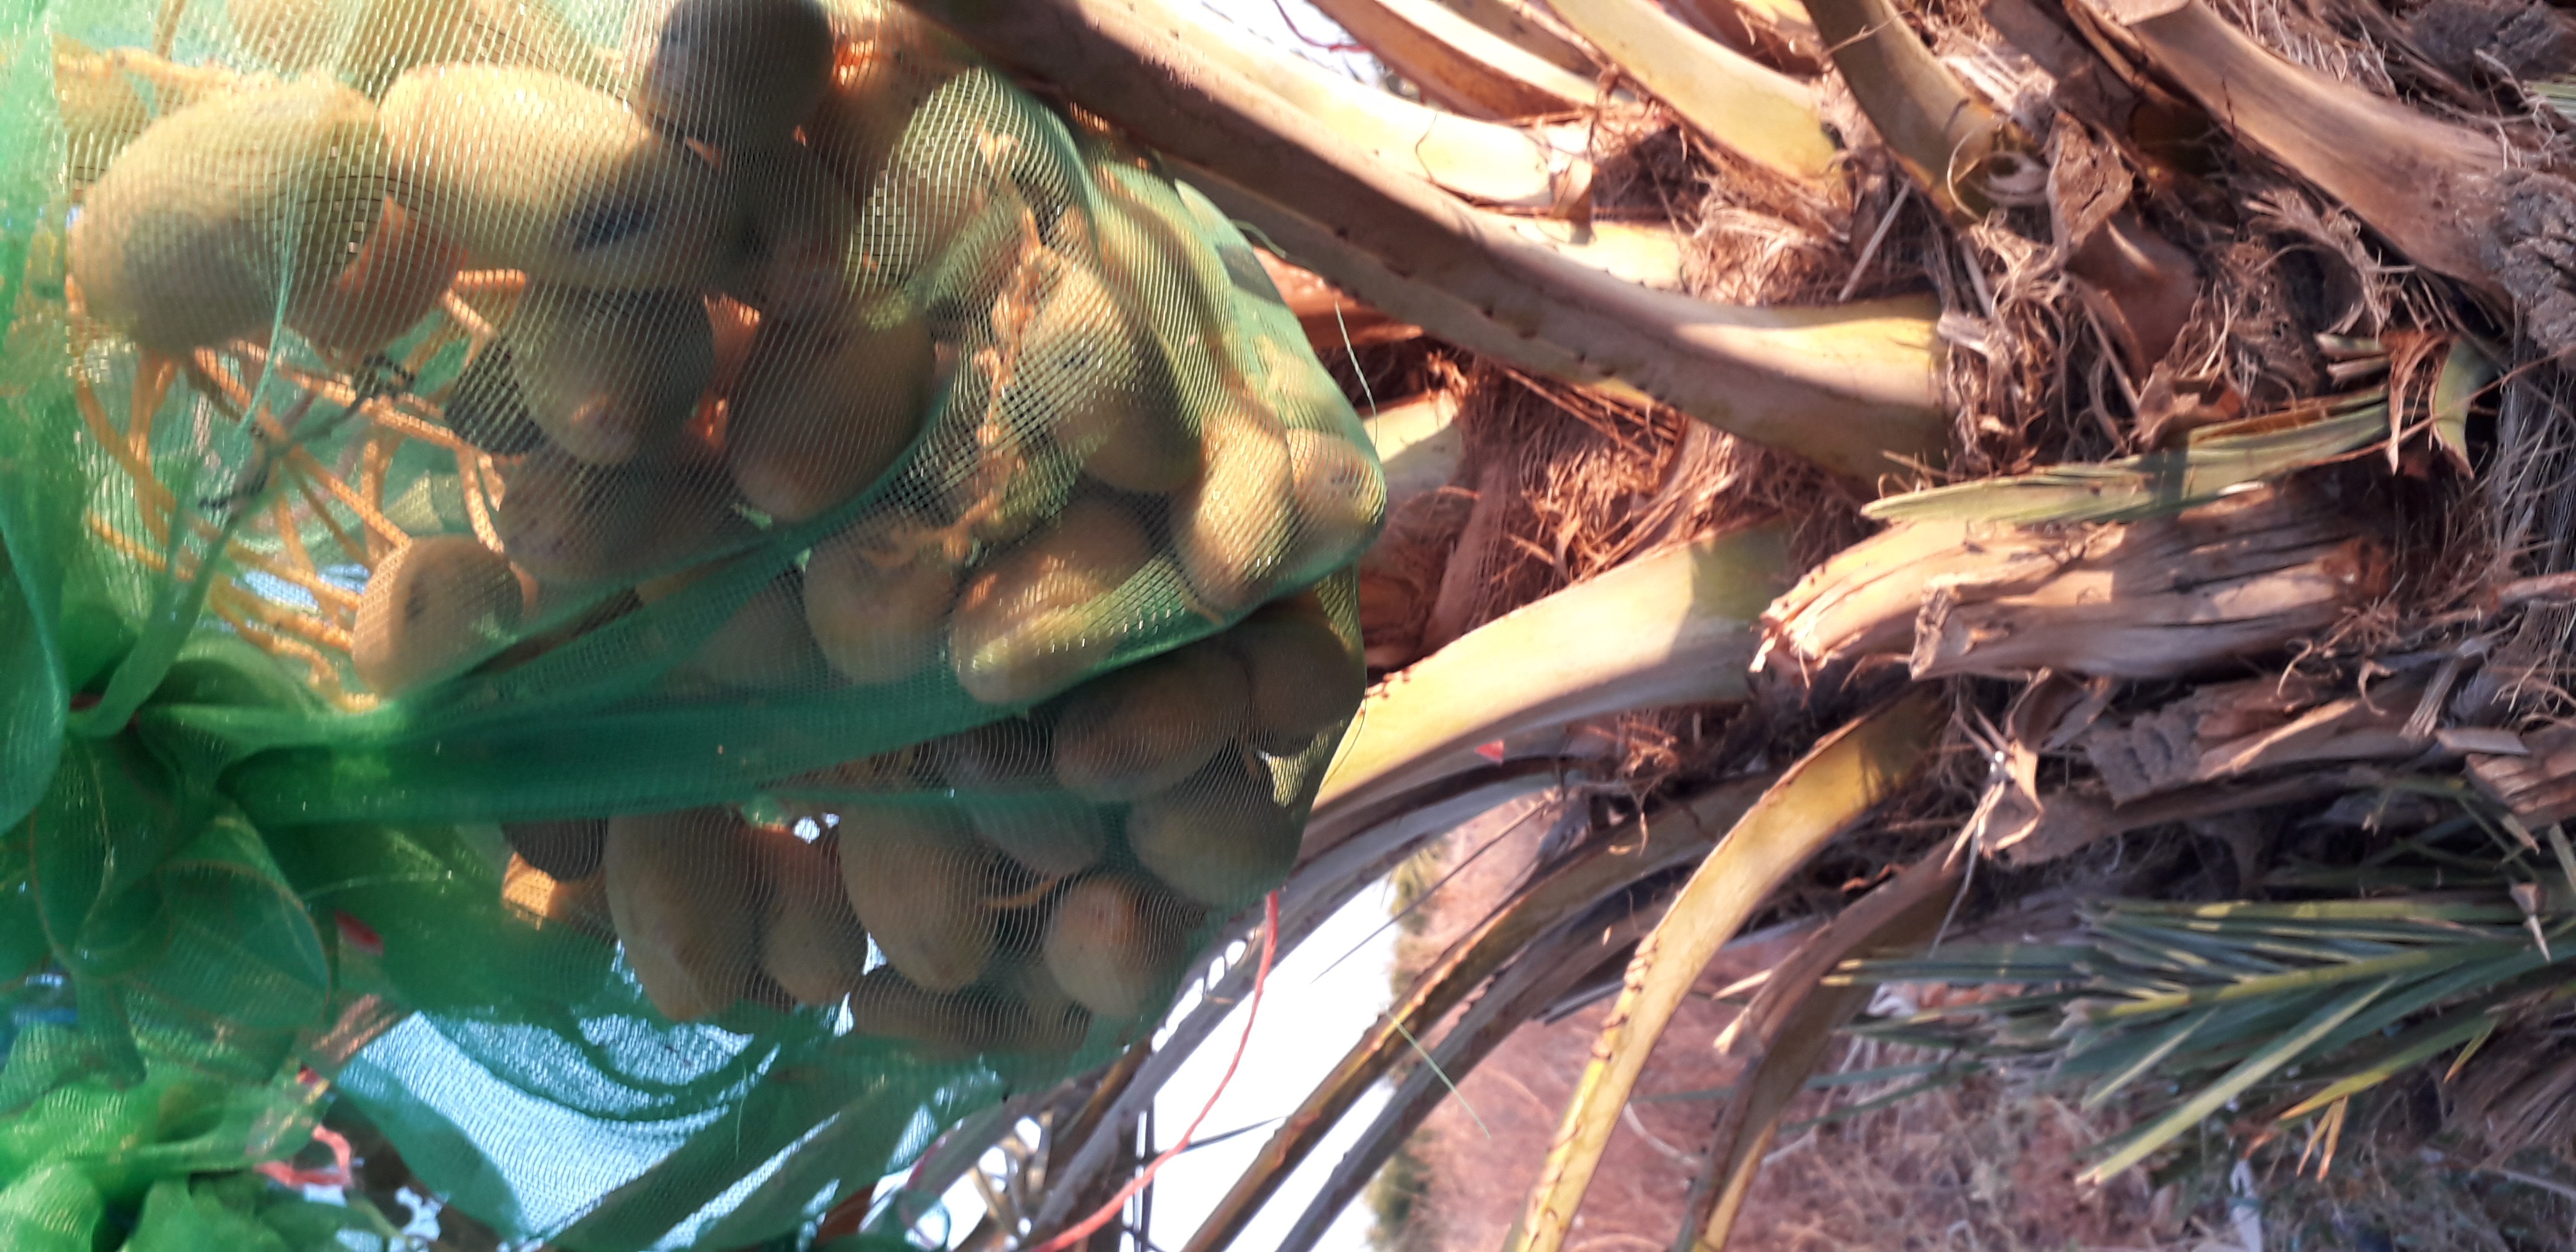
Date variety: Boumajhoul